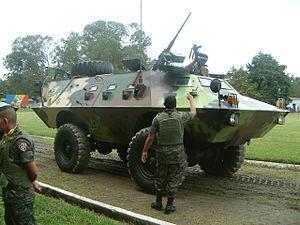
L' Armée de Terre guatémaltèque constitue la plus grande composante militaire des forces armées guatémaltèques.